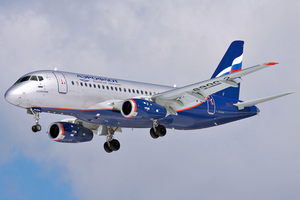
Manchester United F.C. / Globalt brand
Aeroflot er en officiel transportsponsor for klubben.[111]
Manchester United Football Club er en engelsk fodboldklub fra Manchester, der spiller i den engelske Premier League. Klubben blev grundlagt under navnet Newton Heath LYR Football Club i 1878 og skiftede navn til Manchester United Football Club i 1902. I 1910 flyttede klubben ind på Old Trafford.